Rosedale Park, Detroit

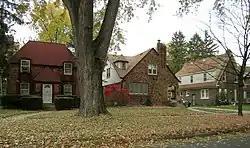
Streetscape on Artesian St.

Rosedale Park is a historic district located in Detroit, Michigan. It is roughly bounded by Lyndon, Outer Drive, Grand River Avenue, Southfield Freeway, Glastonbury Avenue, Lyndon Street and Westwood Drive. It was listed on the National Register of Historic Places in 2006. The Rosedale Park district has the largest number of individual properties of any district nominated to the National Register of Historic Places in Michigan, with 1533.